Michel Aoun

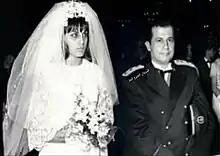
Aoun at his wedding to Nadia El-Chami

After the resignation of Tammam Salam, Aoun designated Saad Hariri to form a new cabinet following binding parliamentary consultations. This came as a result of the consensus that led to the election of Aoun, and it was the second time Hariri held the position. The cabinet consisted of 30 ministers as a national unity government. On 28 December, it won the confidence of the parliament with an 87 MPs majority.